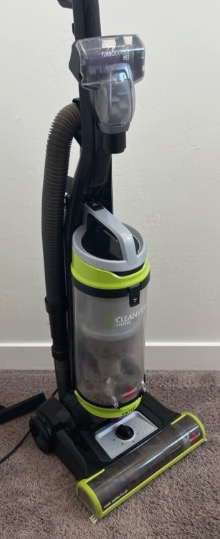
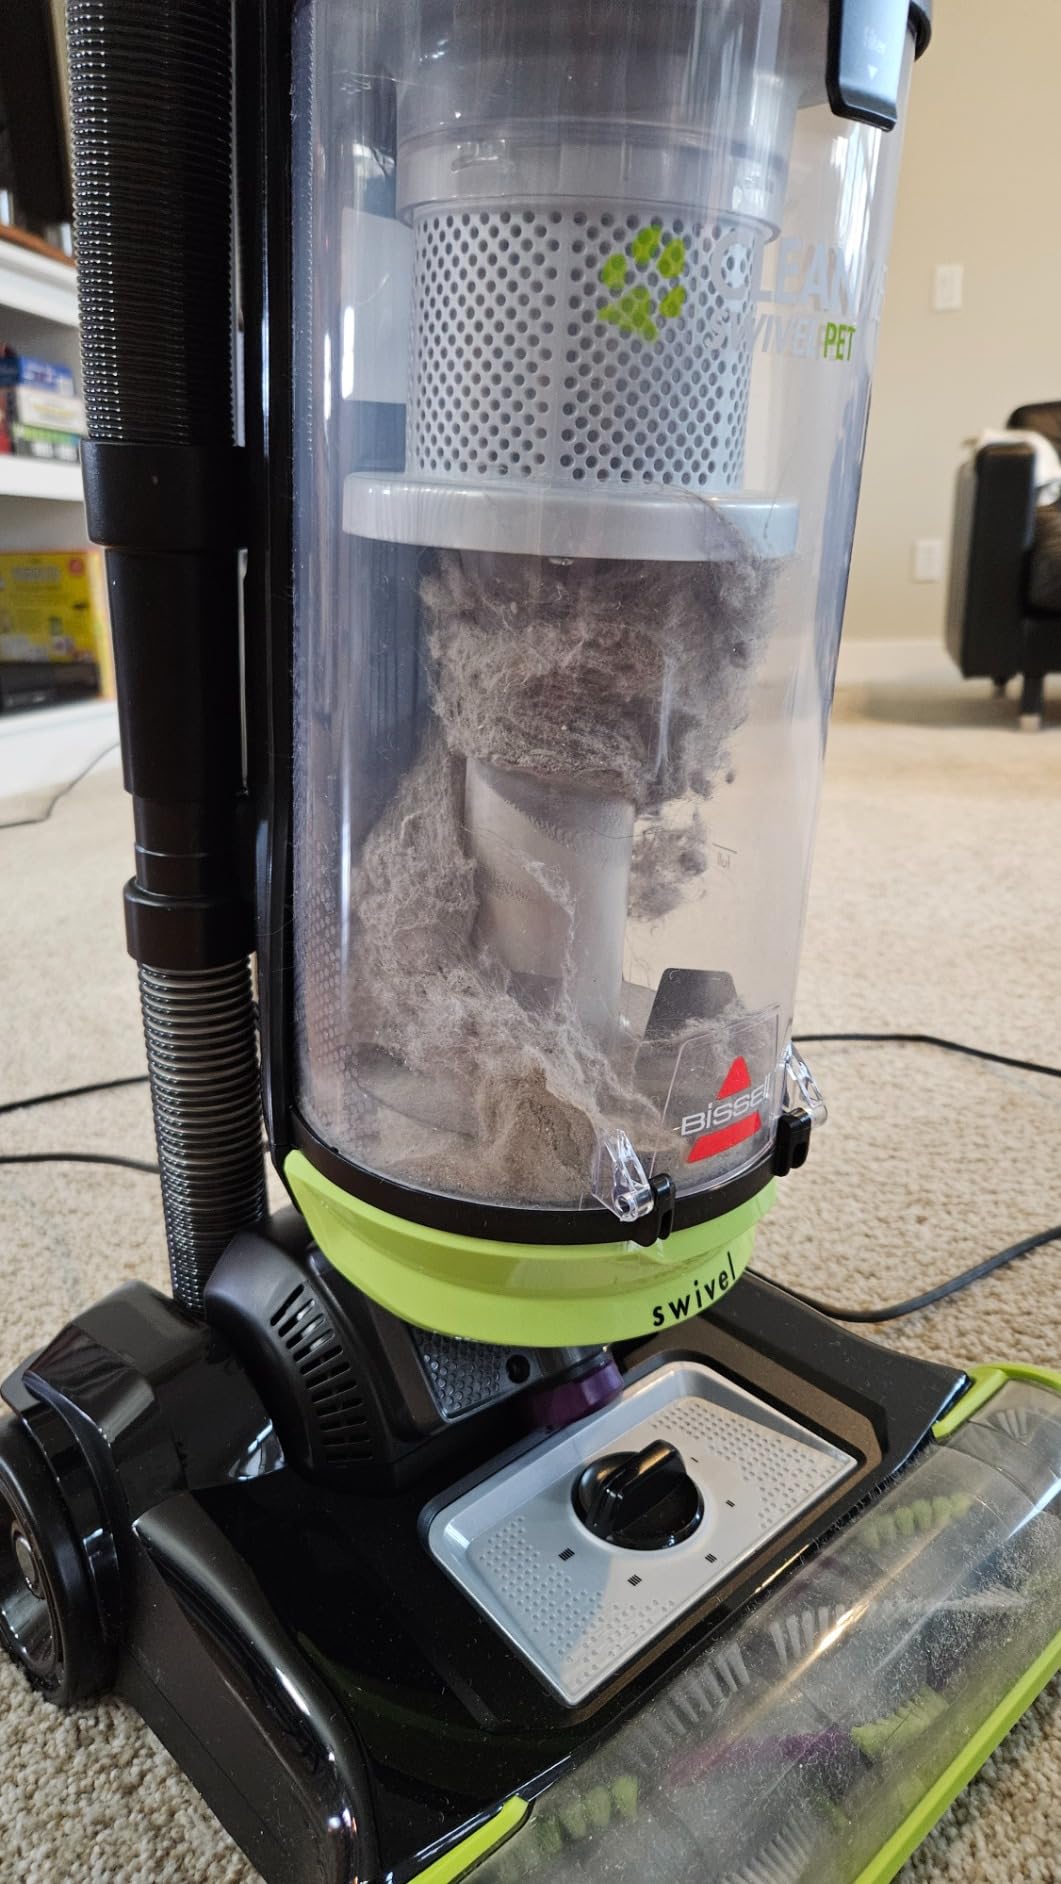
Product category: items_vacuum
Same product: yes